Nicholas Franklin Roberts

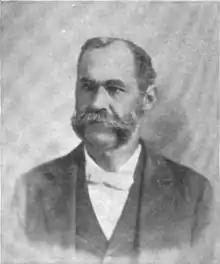
Roberts from a 1902 publication

Nicholas Franklin Roberts (October 13, 1849June 25, 1934) was a leading Baptist minister and educator in Raleigh, North Carolina. He was a faculty member and for a short time acting president at Shaw University. He was also a city alderman in Raleigh and served on the county board of education.